Abdel Karim al-Khaiwani

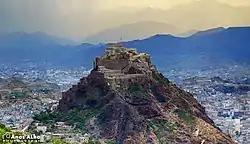
Abdel Karim al-Khaiwani is from Taiz, which is pictured.

Abdul Karim al-Khaiwani was fighting against an entrenched system of media oppression. Yemen was ranked 167th in terms of Freedom of the Press. Yemen's ranking in the Annual Worldwide Press Freedom Index from 136th of 167 in 2005 to 168 out of 180 and it ranks 153 out of 177 countries on the UN's human-development index which measures things like education and life expectancy.